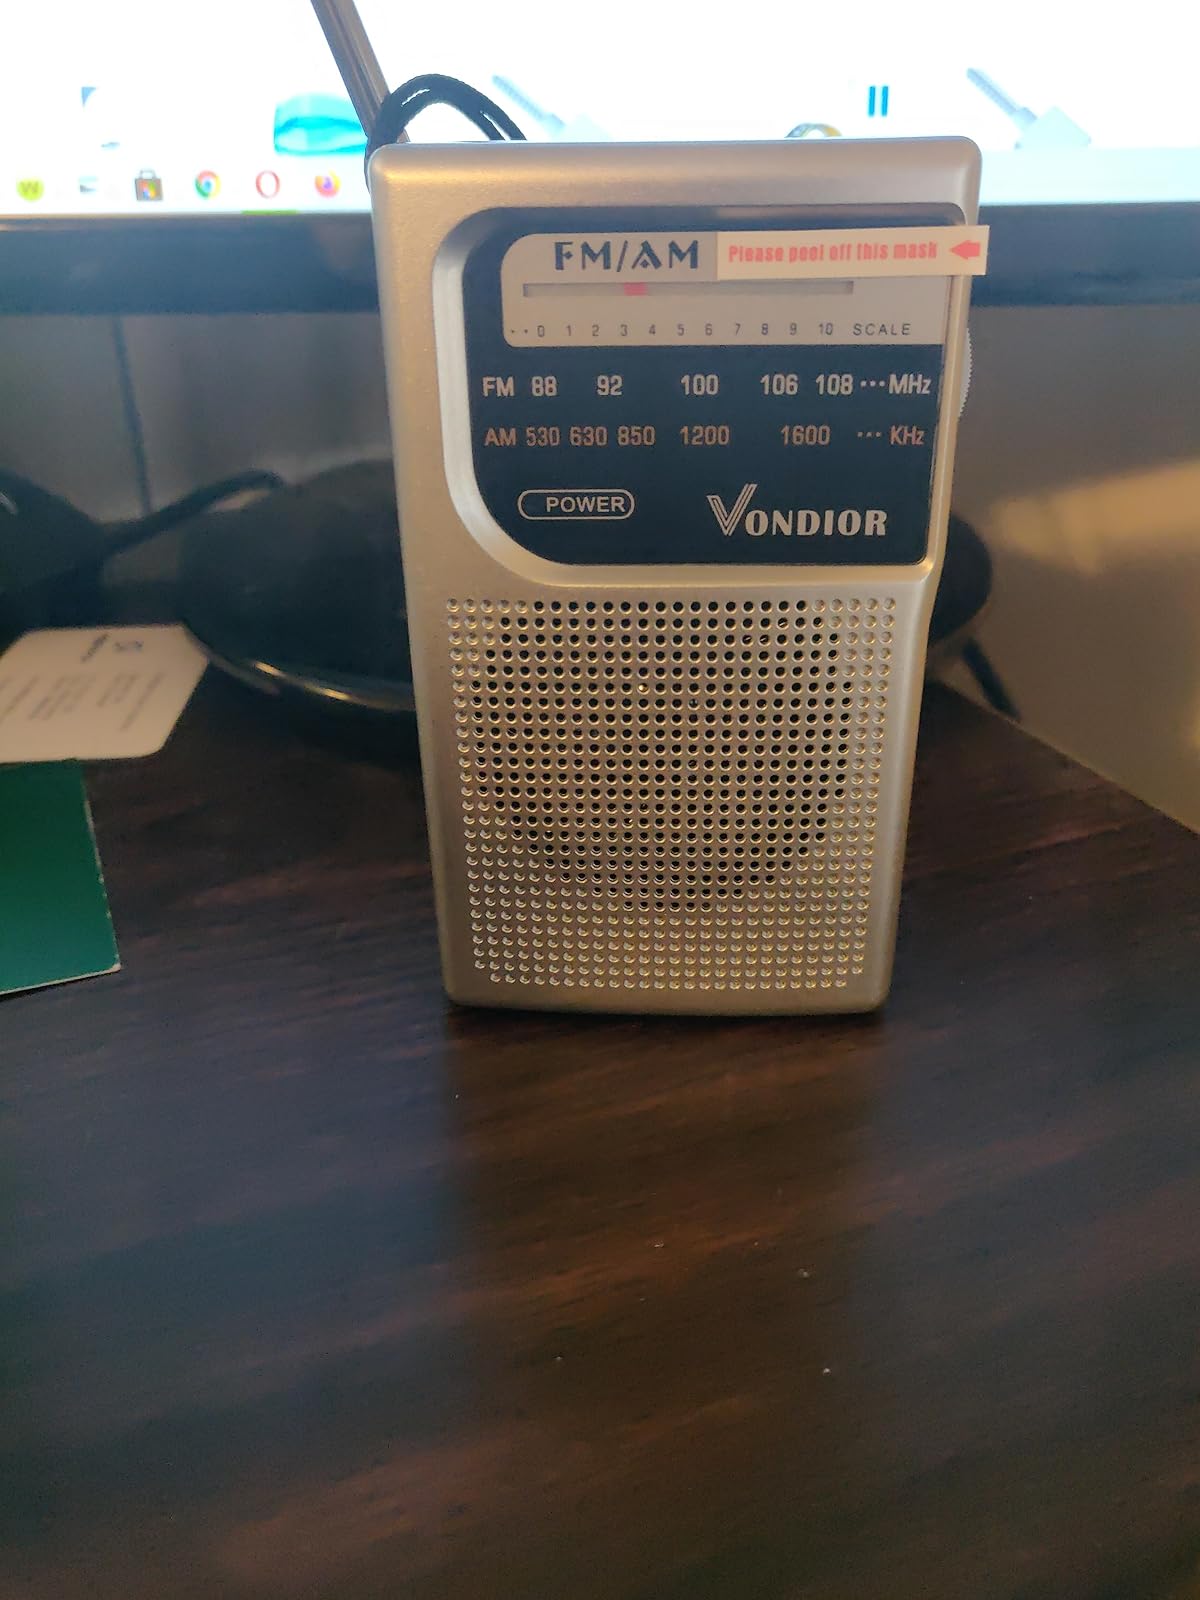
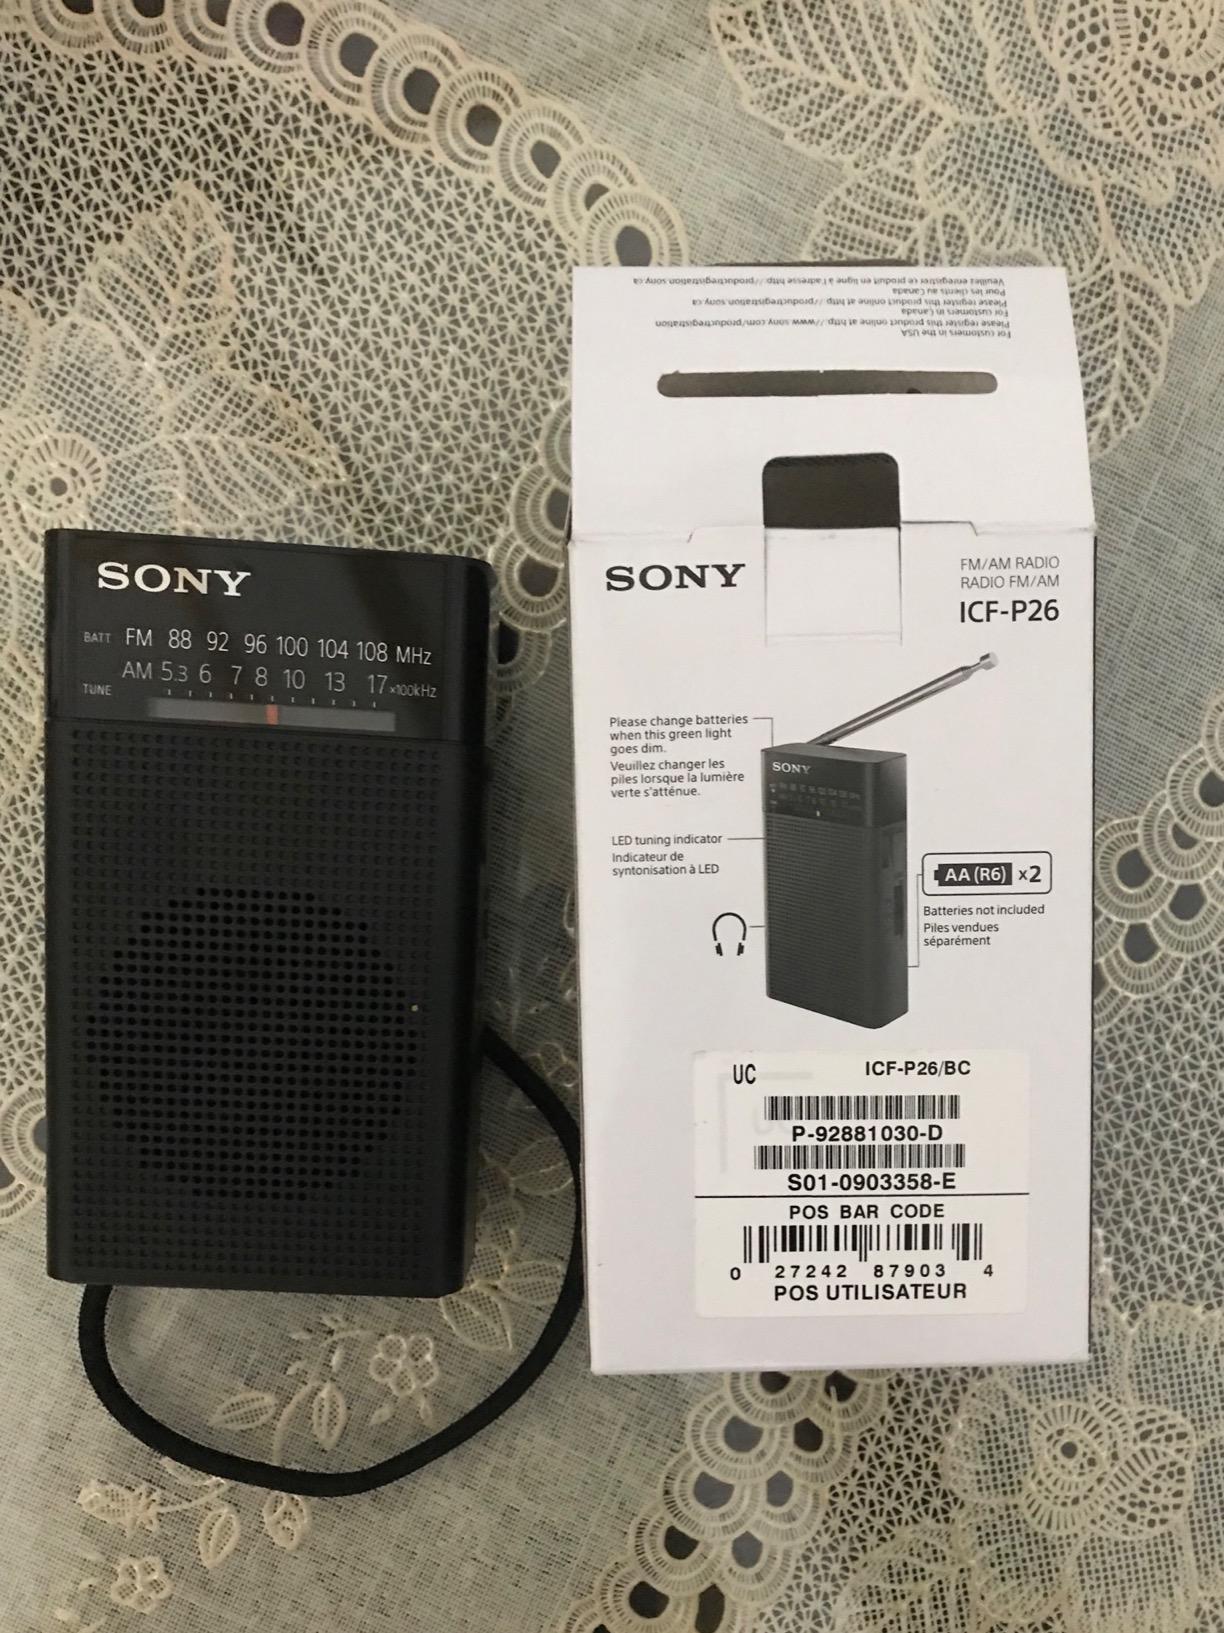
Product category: radio
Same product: no